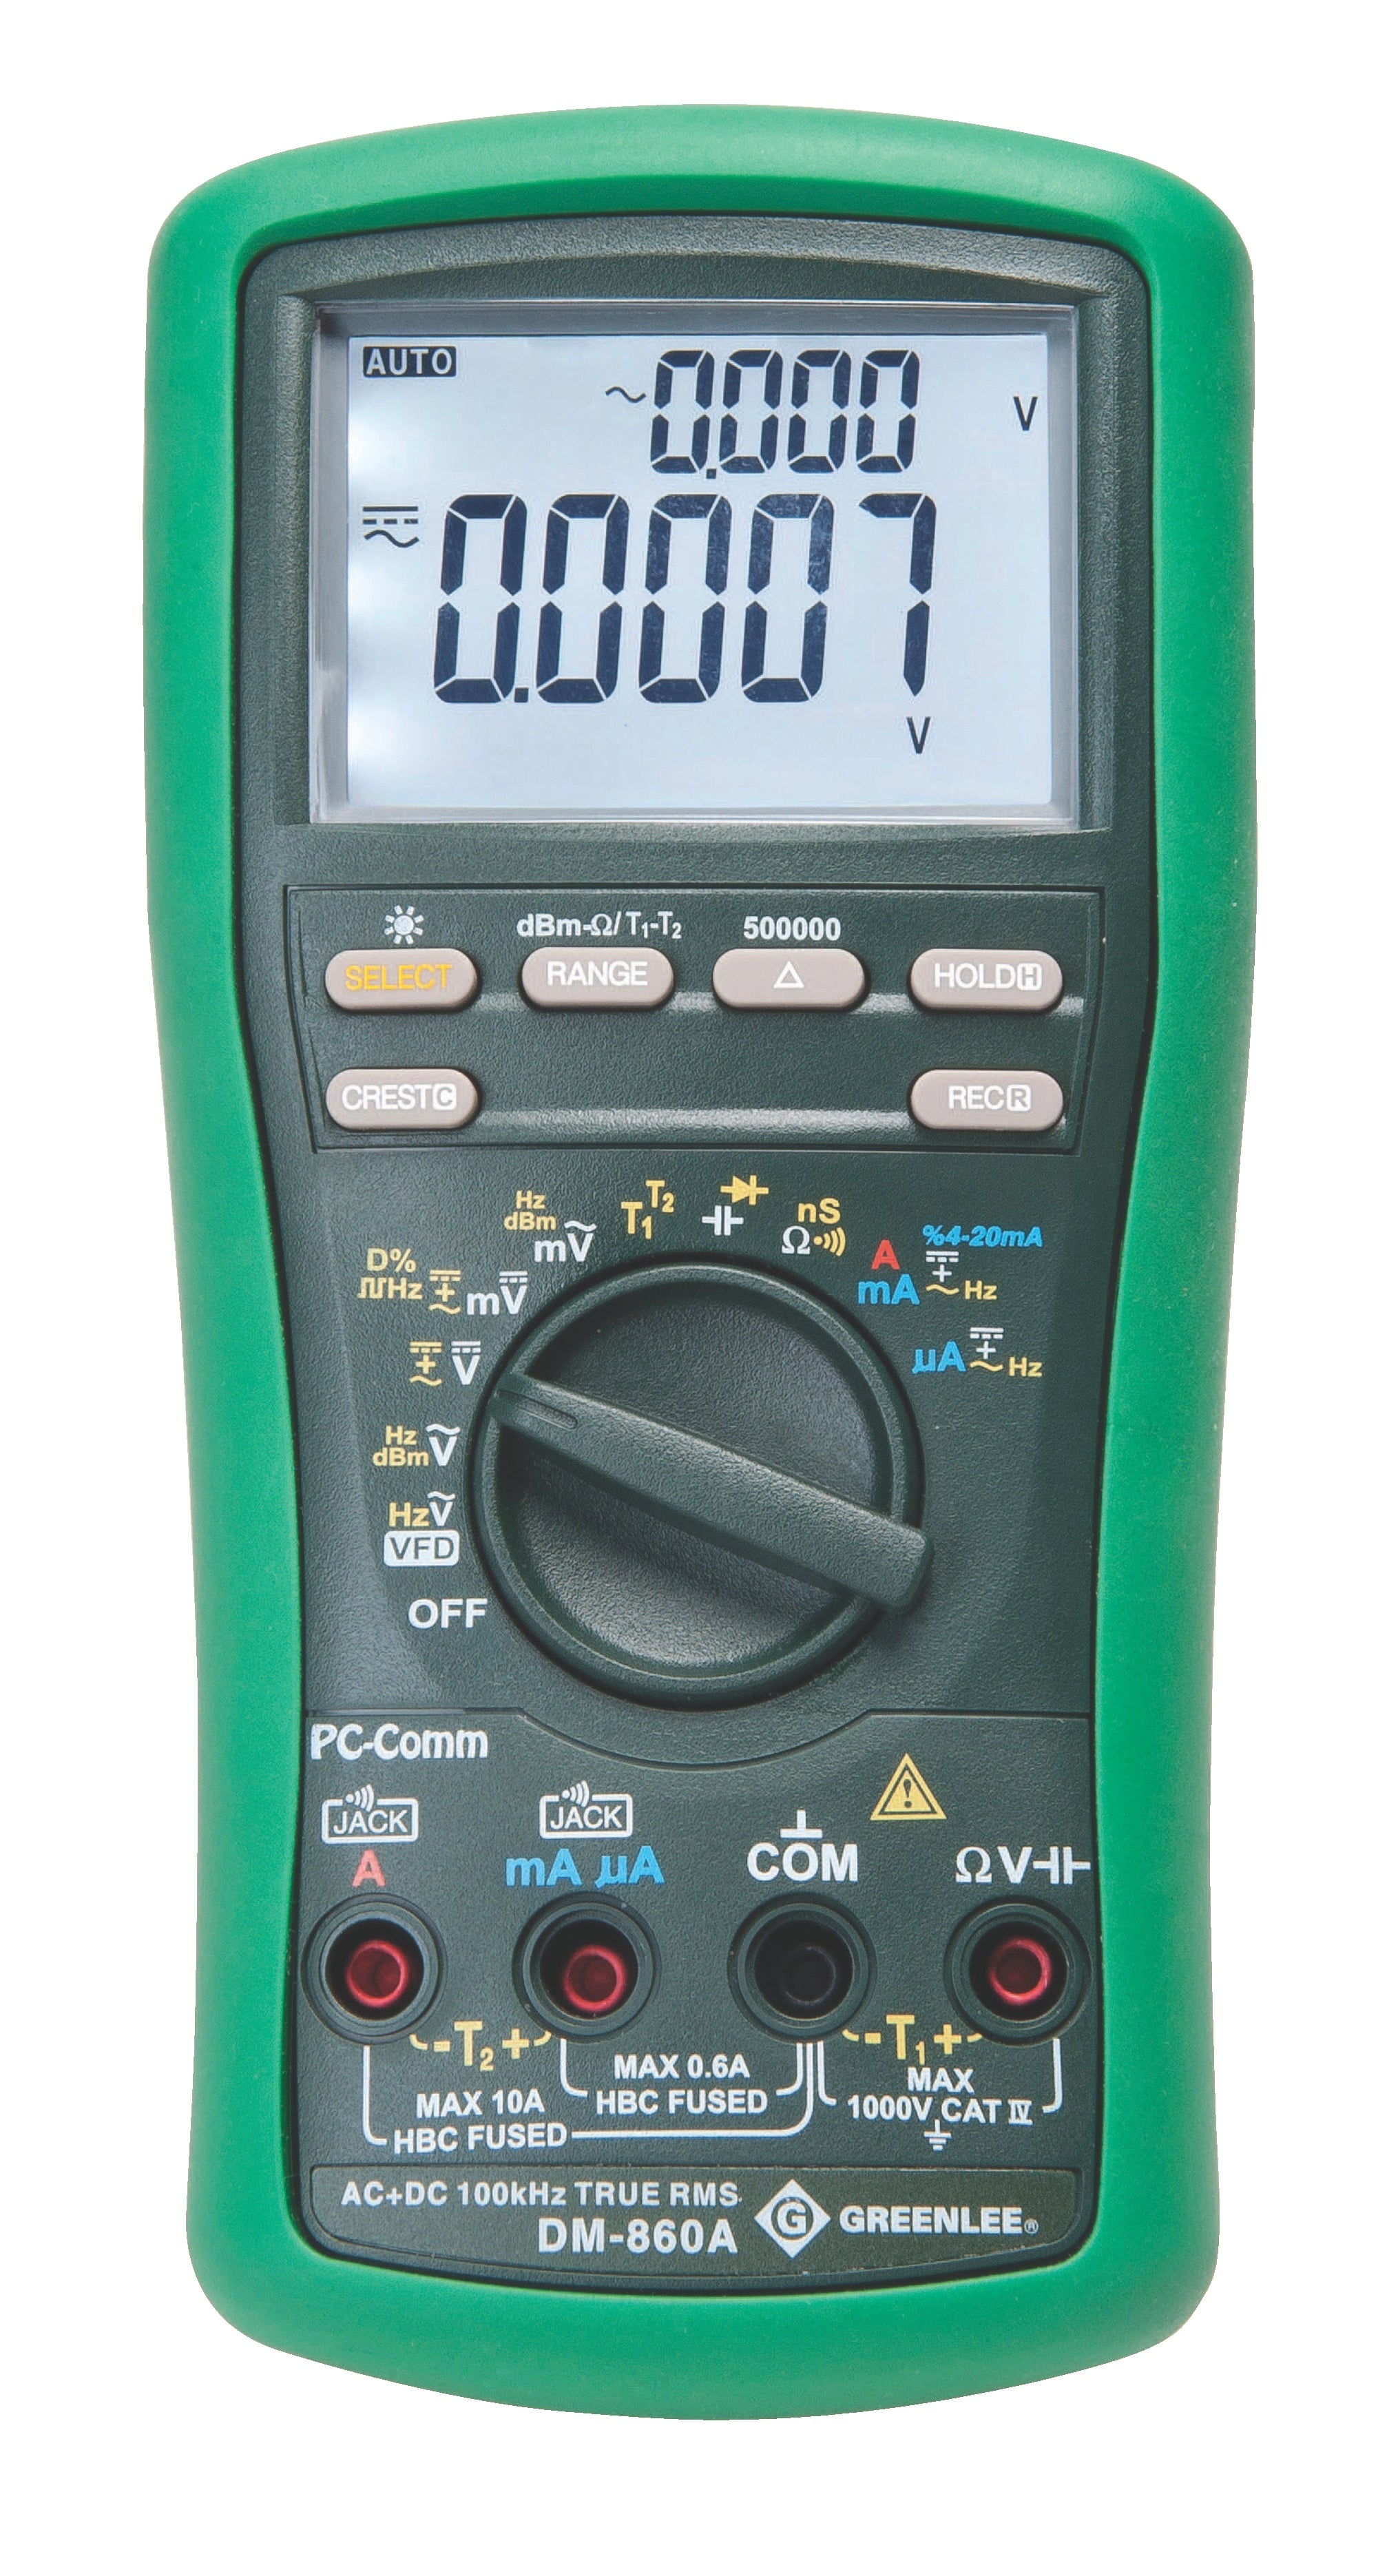
500,000-Count Digital Multimeter, 1000V, 10A, Calibrated
Brand: globaltoolshub
Accessory : (1) 9V battery, bead temperature probe (400 °F/ 204 °C max.), test leads, protective boot, carrying case Application : Performs Resistance, Conductance, Frequency, Duty Cycle, Temperature And Capacitance Measurements, Plus Diode And Continuity Tests Battery : 9 V Replacement Part : TC-20, Carrying Case (included), TSG-3, Sure-Grip Test Leads Standard : CUL Listed Temperature Rating : 1832 °F Type : Industrial 500,000 Count Voltage Rating : 9 V
Category: Hardware > Tools > Measuring Tools & Sensors > Electrical Testing Tools > Multimeters